Müggelheim

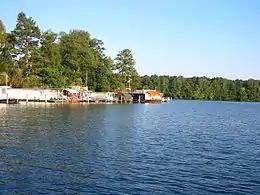
The Große Krampe at Krampenburg

Müggelheim is a German locality ("Ortsteil") within the Berlin borough ("Bezirk") of Treptow-Köpenick. Until 2001 it was part of the former borough of Köpenick.